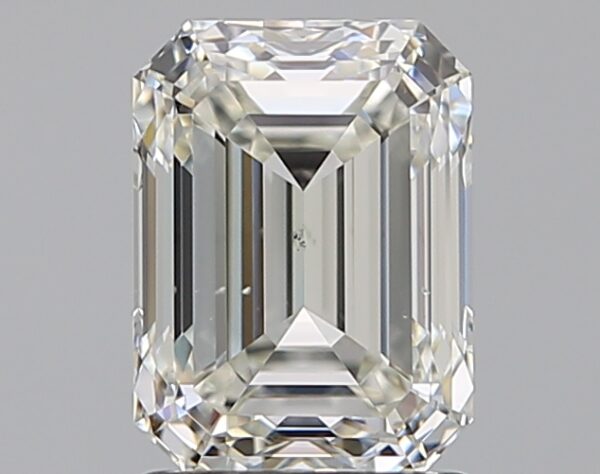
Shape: emerald
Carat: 1.7
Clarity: VS2
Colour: I
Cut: VG
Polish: EX
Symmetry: EX
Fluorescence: N
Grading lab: GIA
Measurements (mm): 7.65 x 5.69 x 3.95